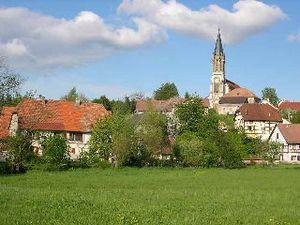
Village de Réchésy (Territoire de Belfort) Photo prise en mai 2004 par LP90 licence:
Réchésy est une commune française située dans le département du Territoire de Belfort en région Bourgogne-Franche-Comté. Elle fait partie du canton de Delle. Ses habitants sont appelés les Réchésiens.